The Blade, Manchester

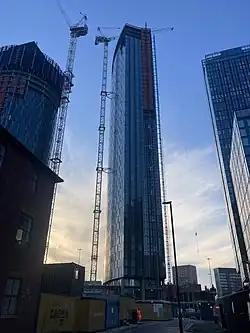
The Blade - nearing completion

The site of the two towers covers and is next to Chester Road roundabout and the Mancunian Way.